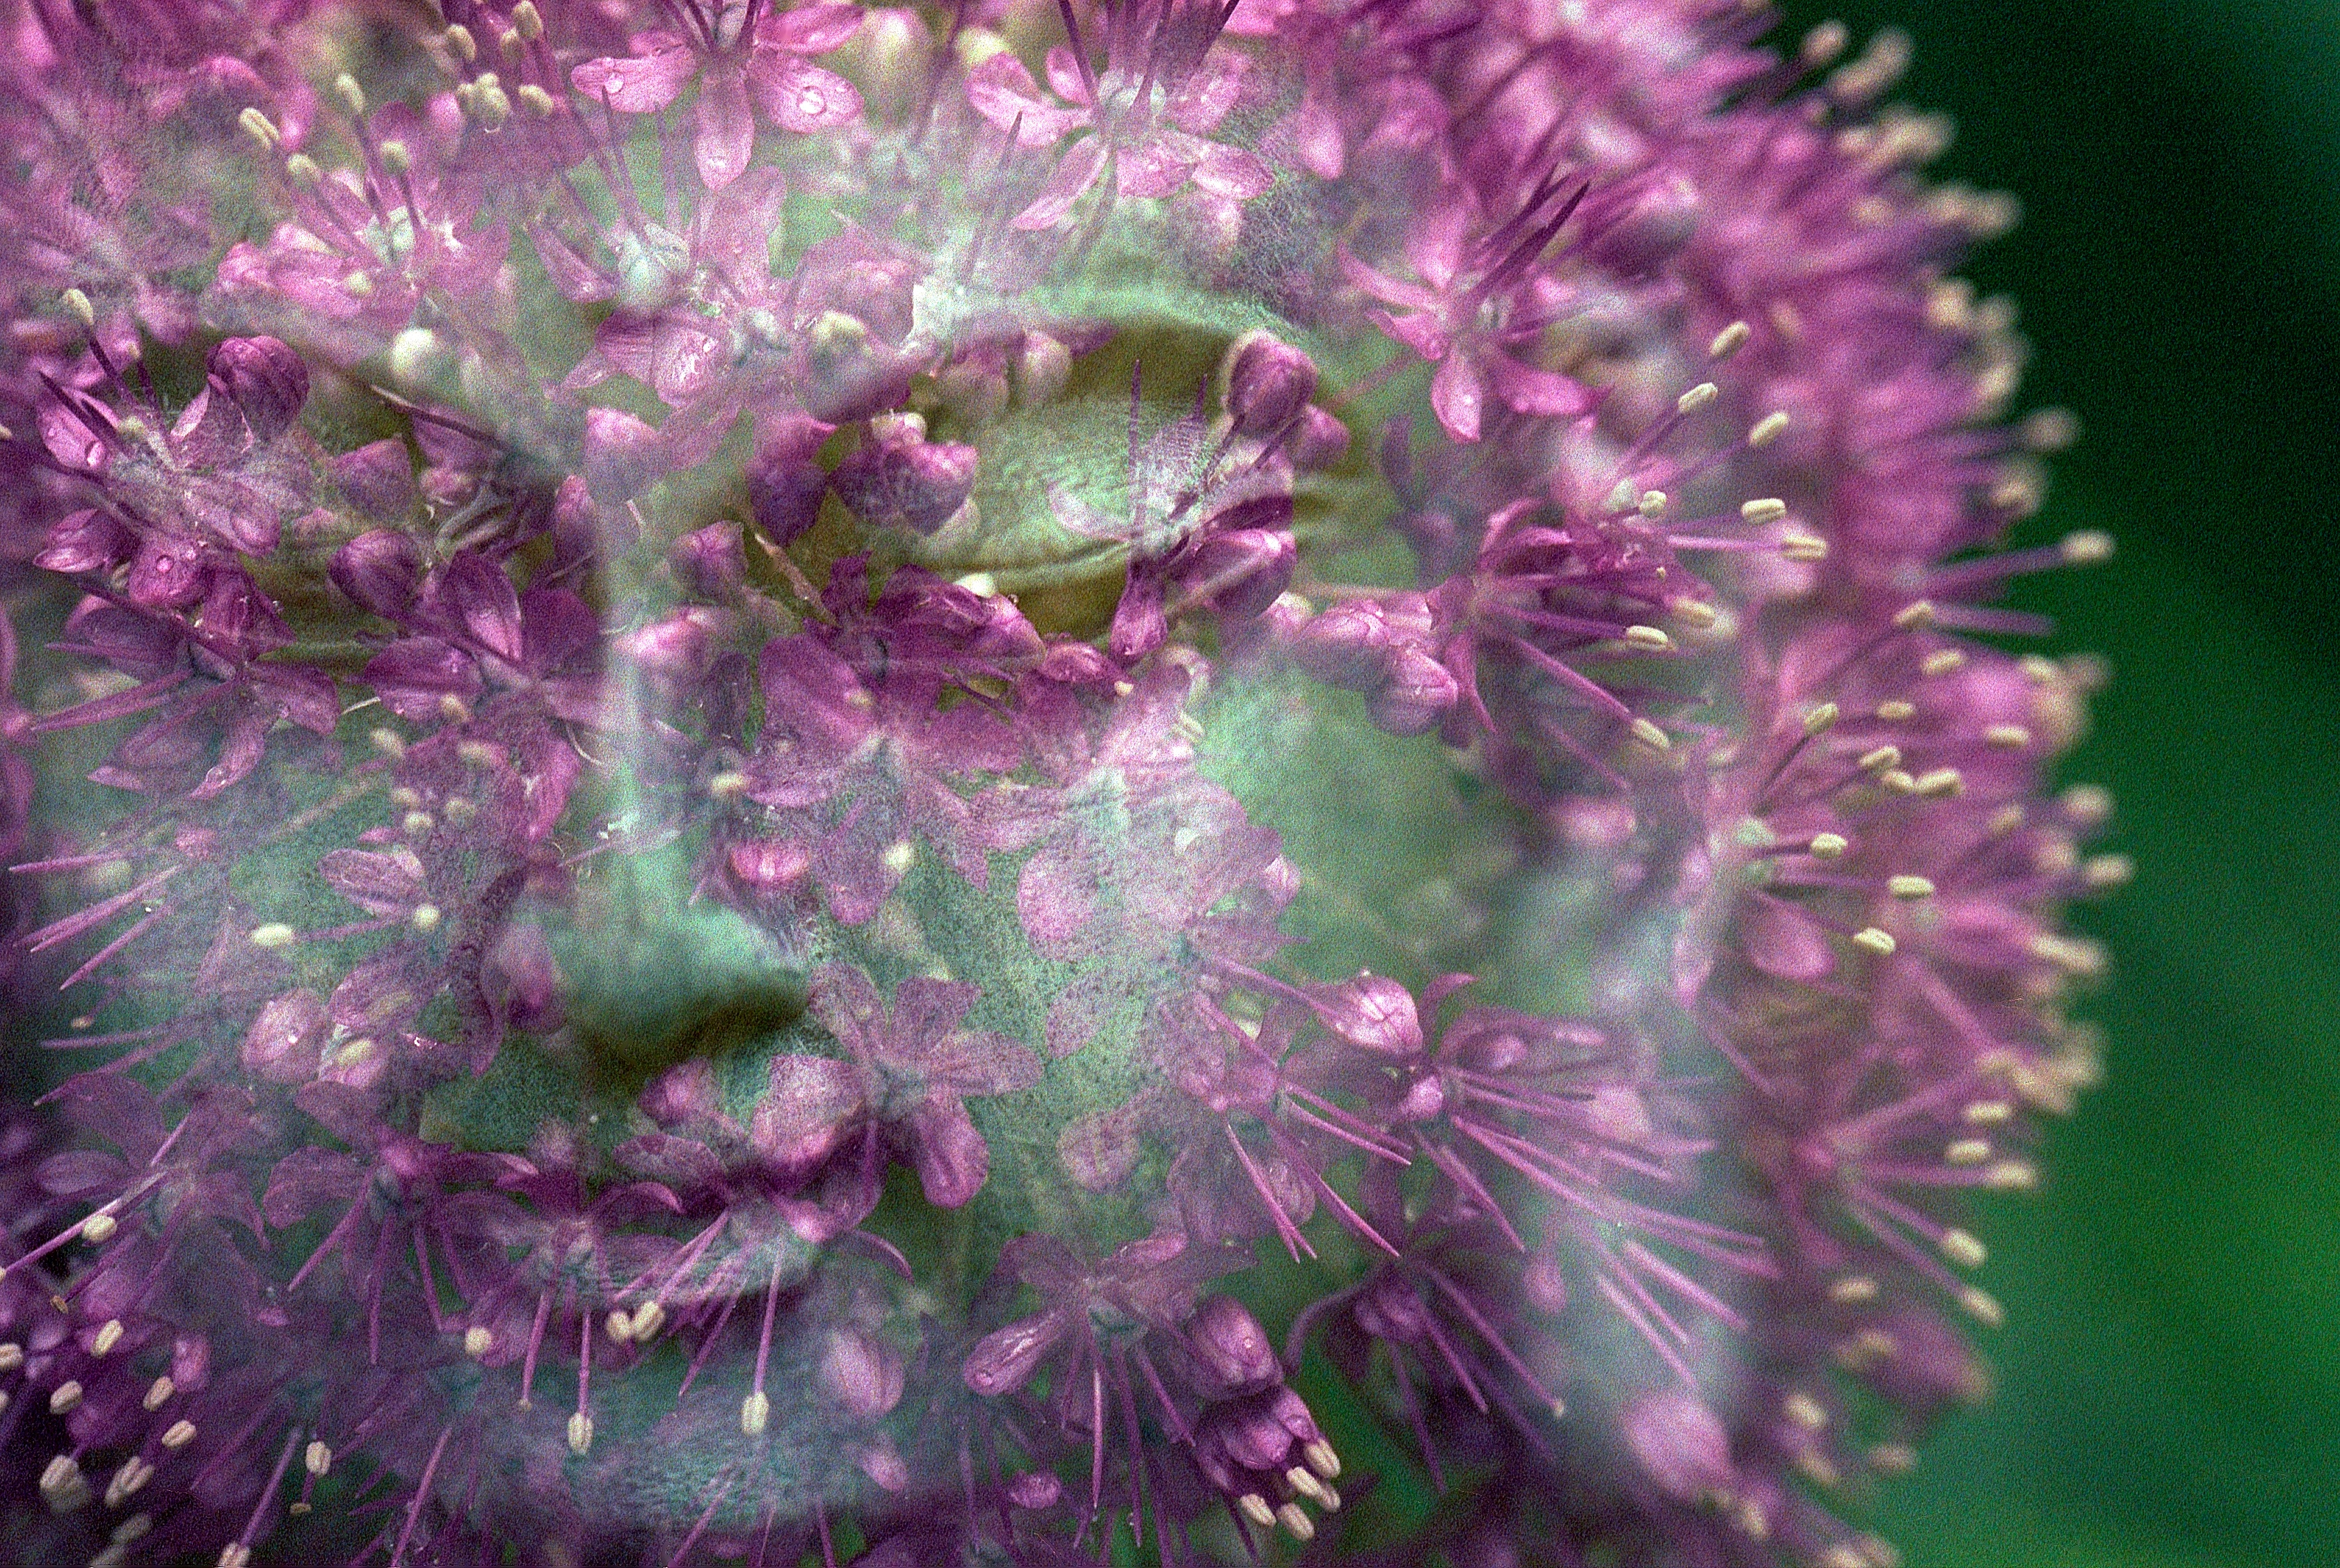
blossom, plant, flower, petal, herb, flora, wildflower, macro photography, flowering plant, annual plant, land plant